Comstock Lode

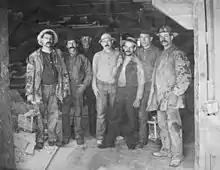
Comstock miners, 1880s. Caption on original: "To Labor is to Pray."

Credit for the discovery of the Comstock Lode is disputed. It is said to have been discovered, in 1857, by Ethan Allen Grosh and Hosea Ballou Grosh, sons of a Pennsylvania clergyman, trained mineralogists and veterans of the California gold fields. Hosea injured his foot and died of sepsis in 1857. In an effort to raise funds, Allen, accompanied by an associate, Richard Maurice Bucke, set out on a trek to California with samples and maps of his claim.